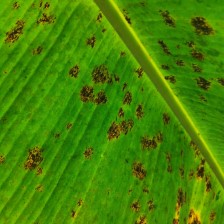
Label: pestalotiopsis